Voodoo Castle (Strasbourg)

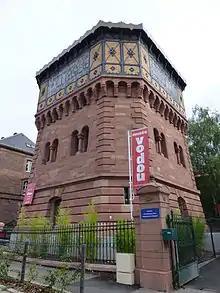
A museum in the water castle

Founded in January 2014 by Marie-Luce and Marc Arbogast and managed by a non-profit local organization, this museum presents one of the most important collections of private Voodoo art in France.